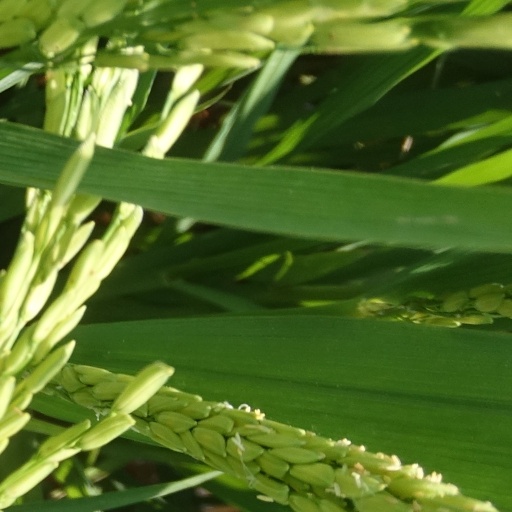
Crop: rice